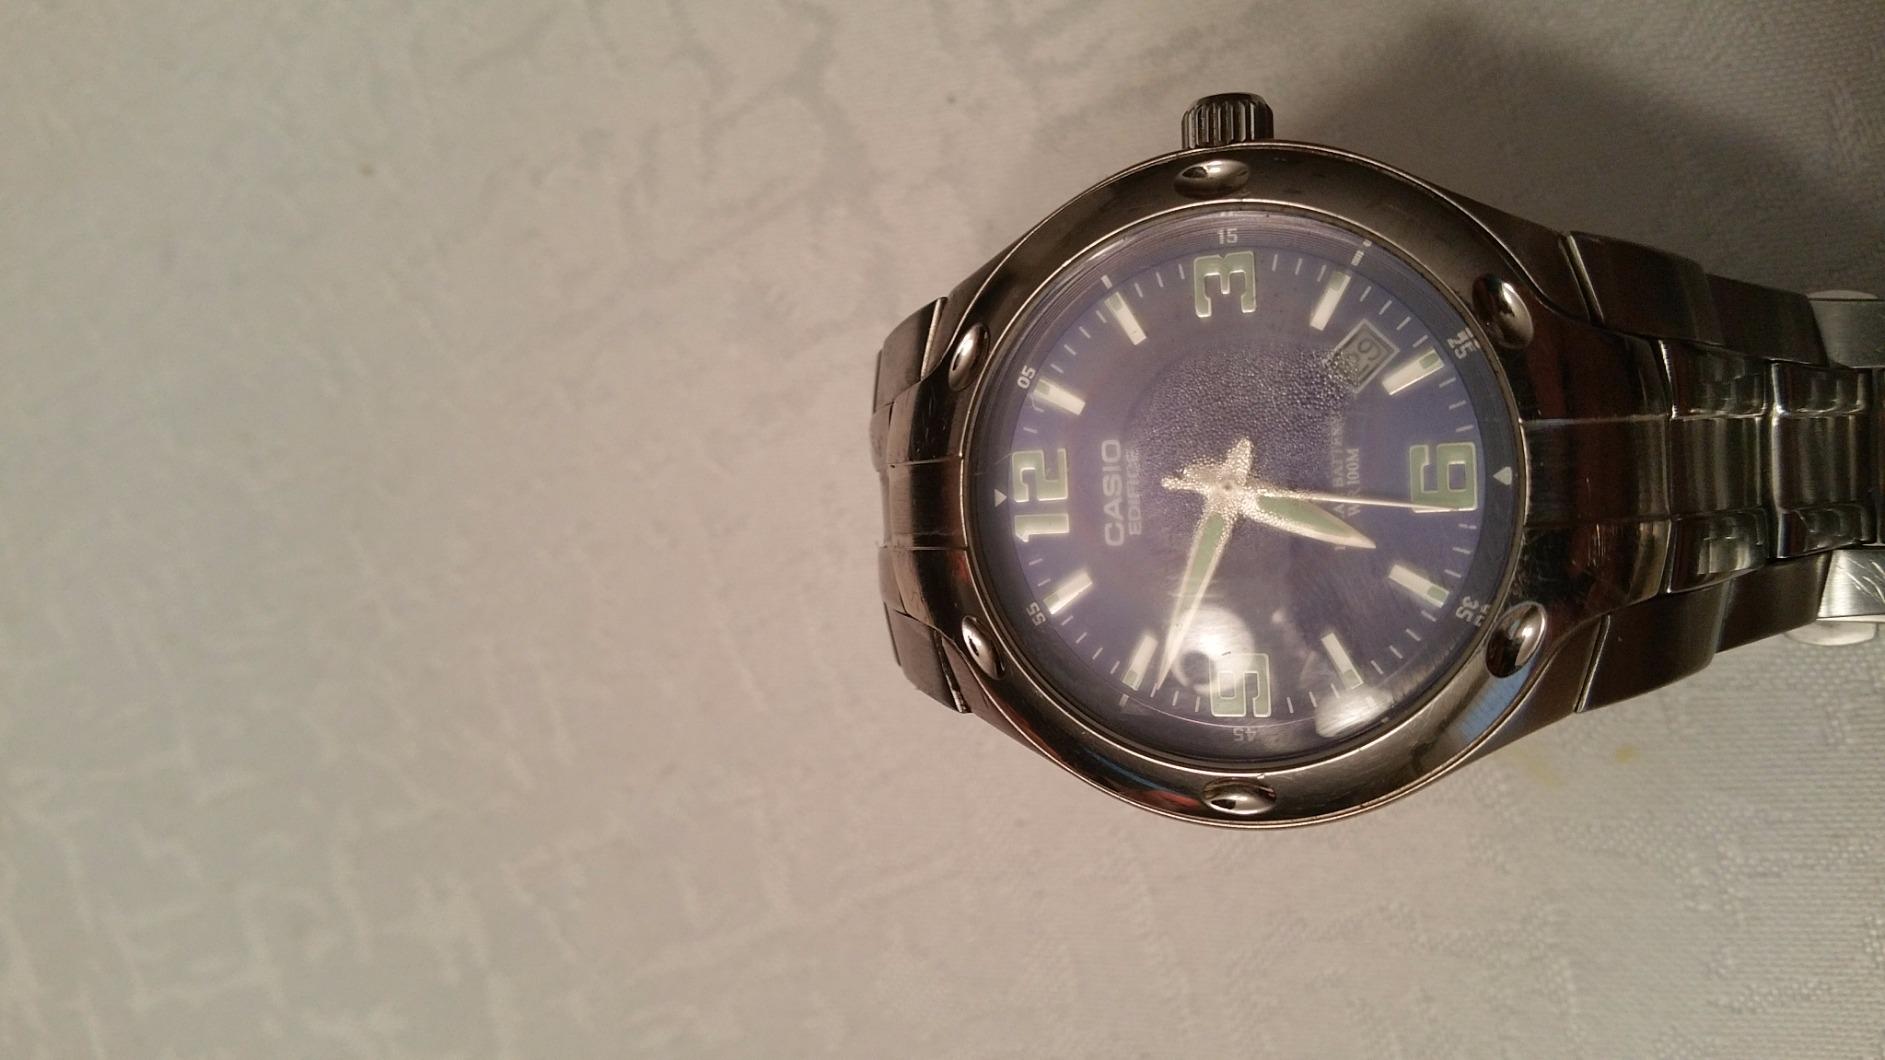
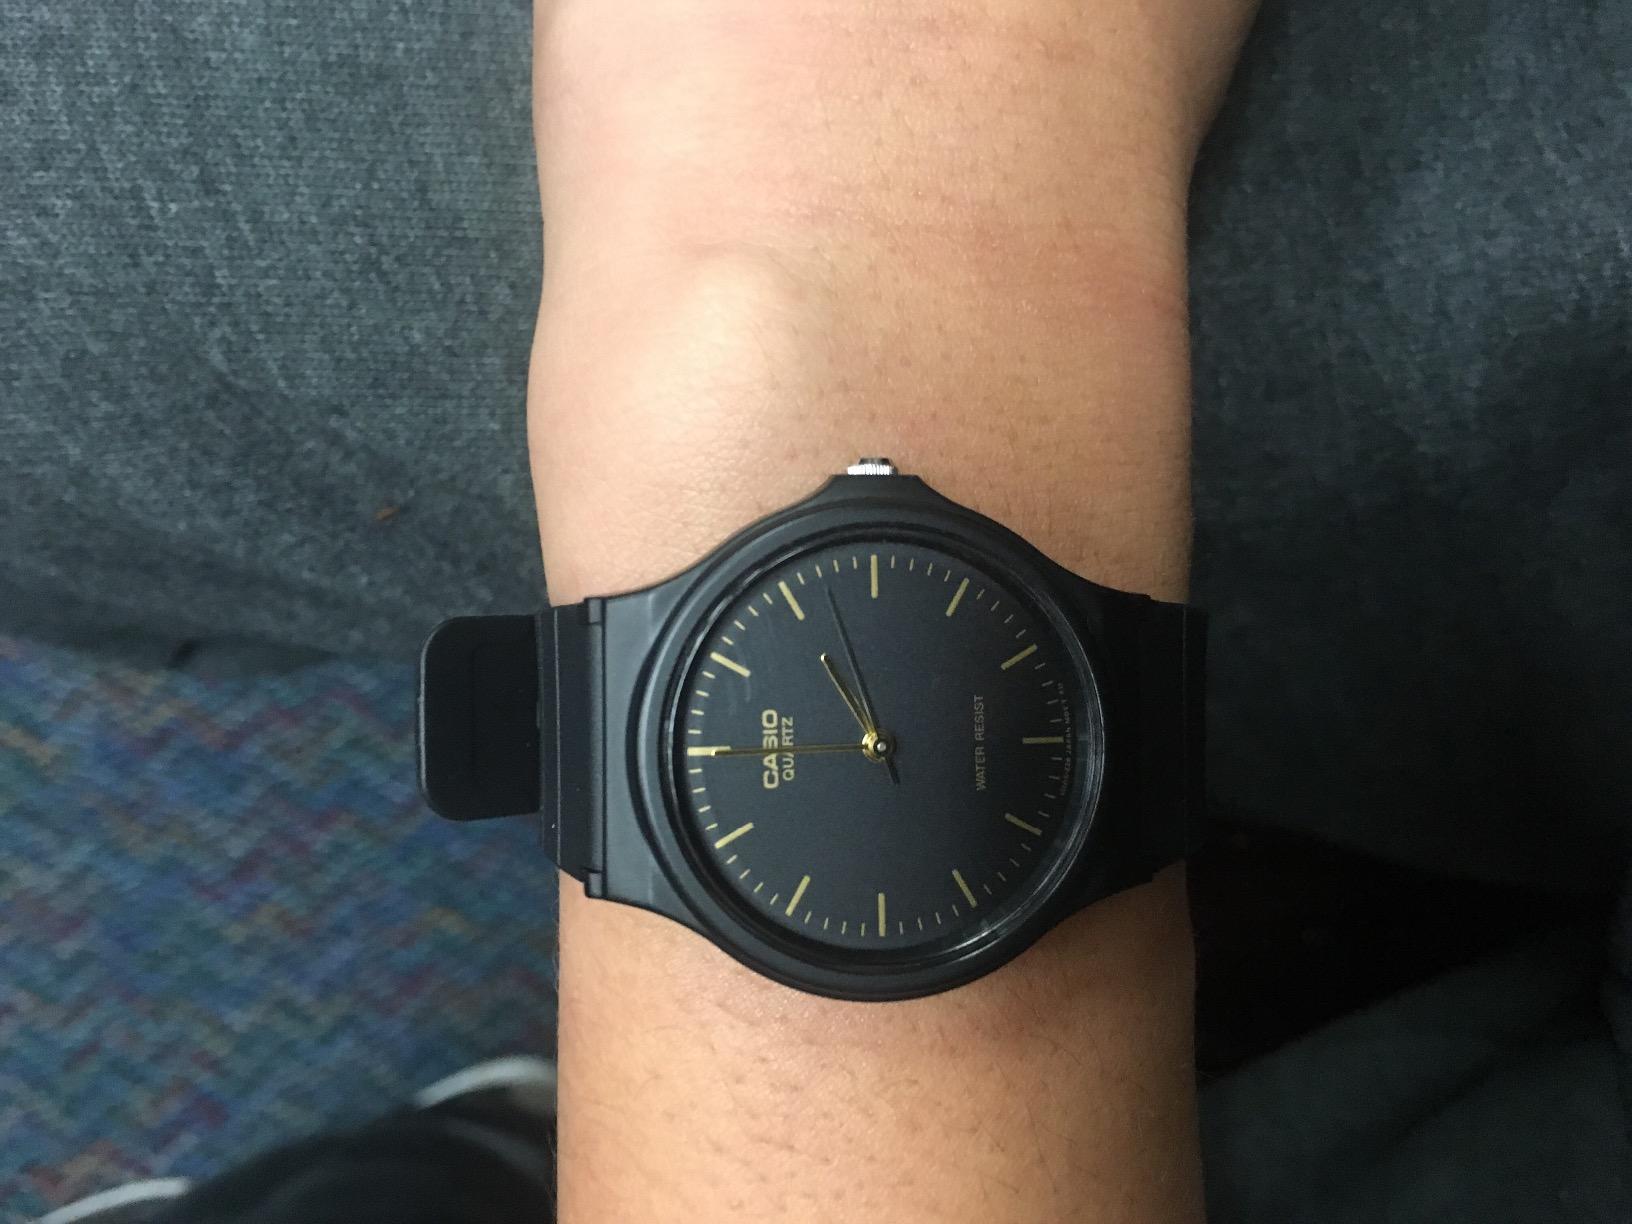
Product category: accessories_watch
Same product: no